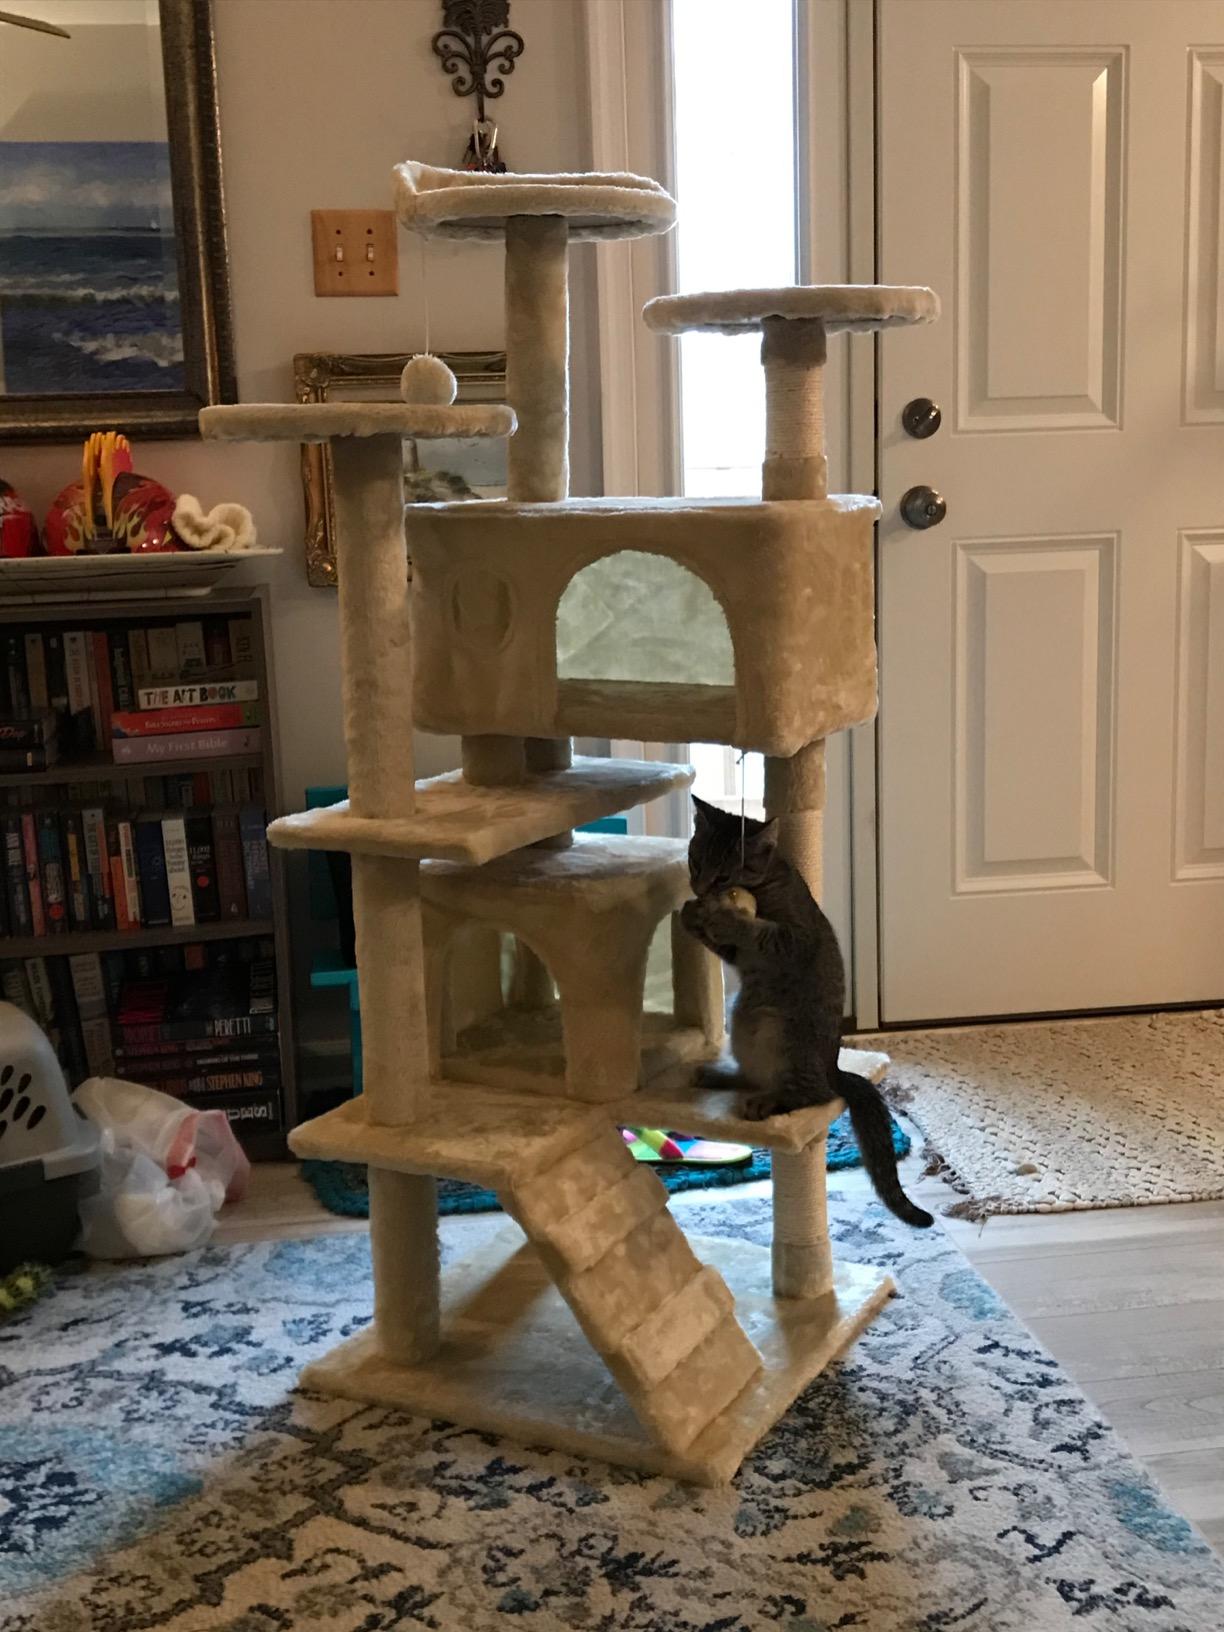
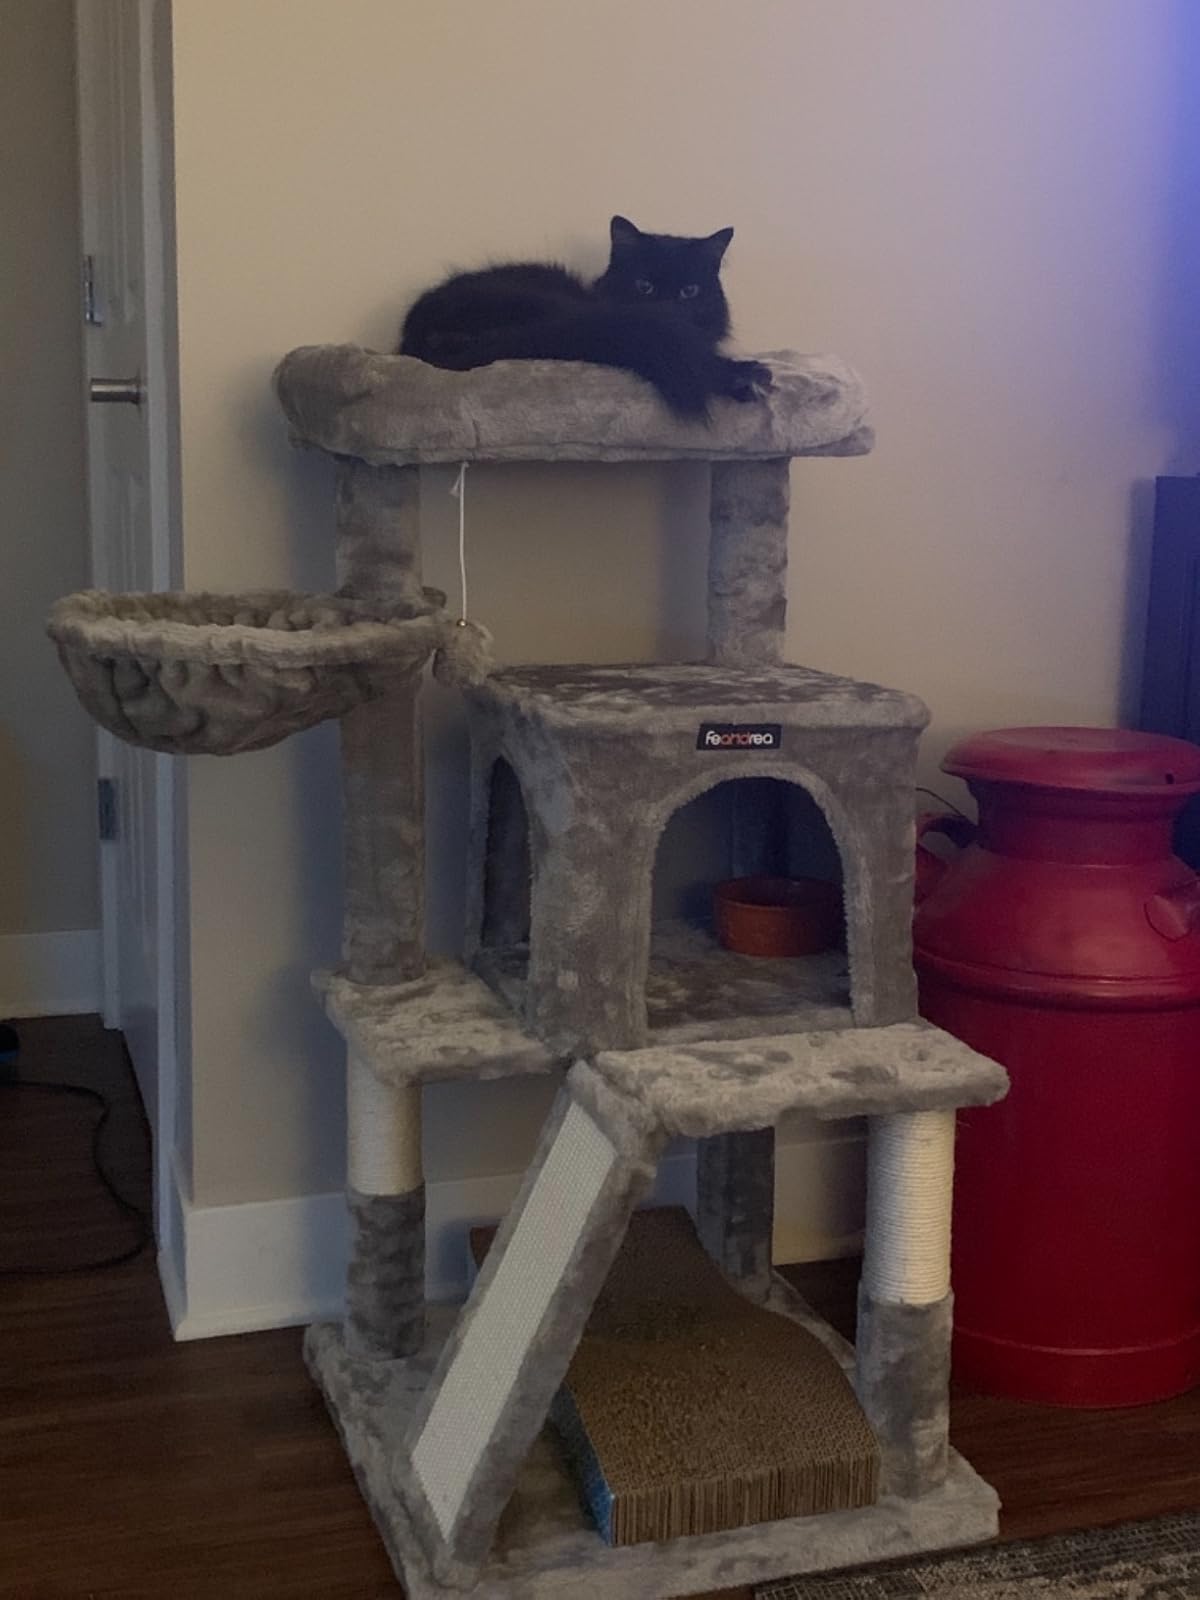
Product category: items_cat tree
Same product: no